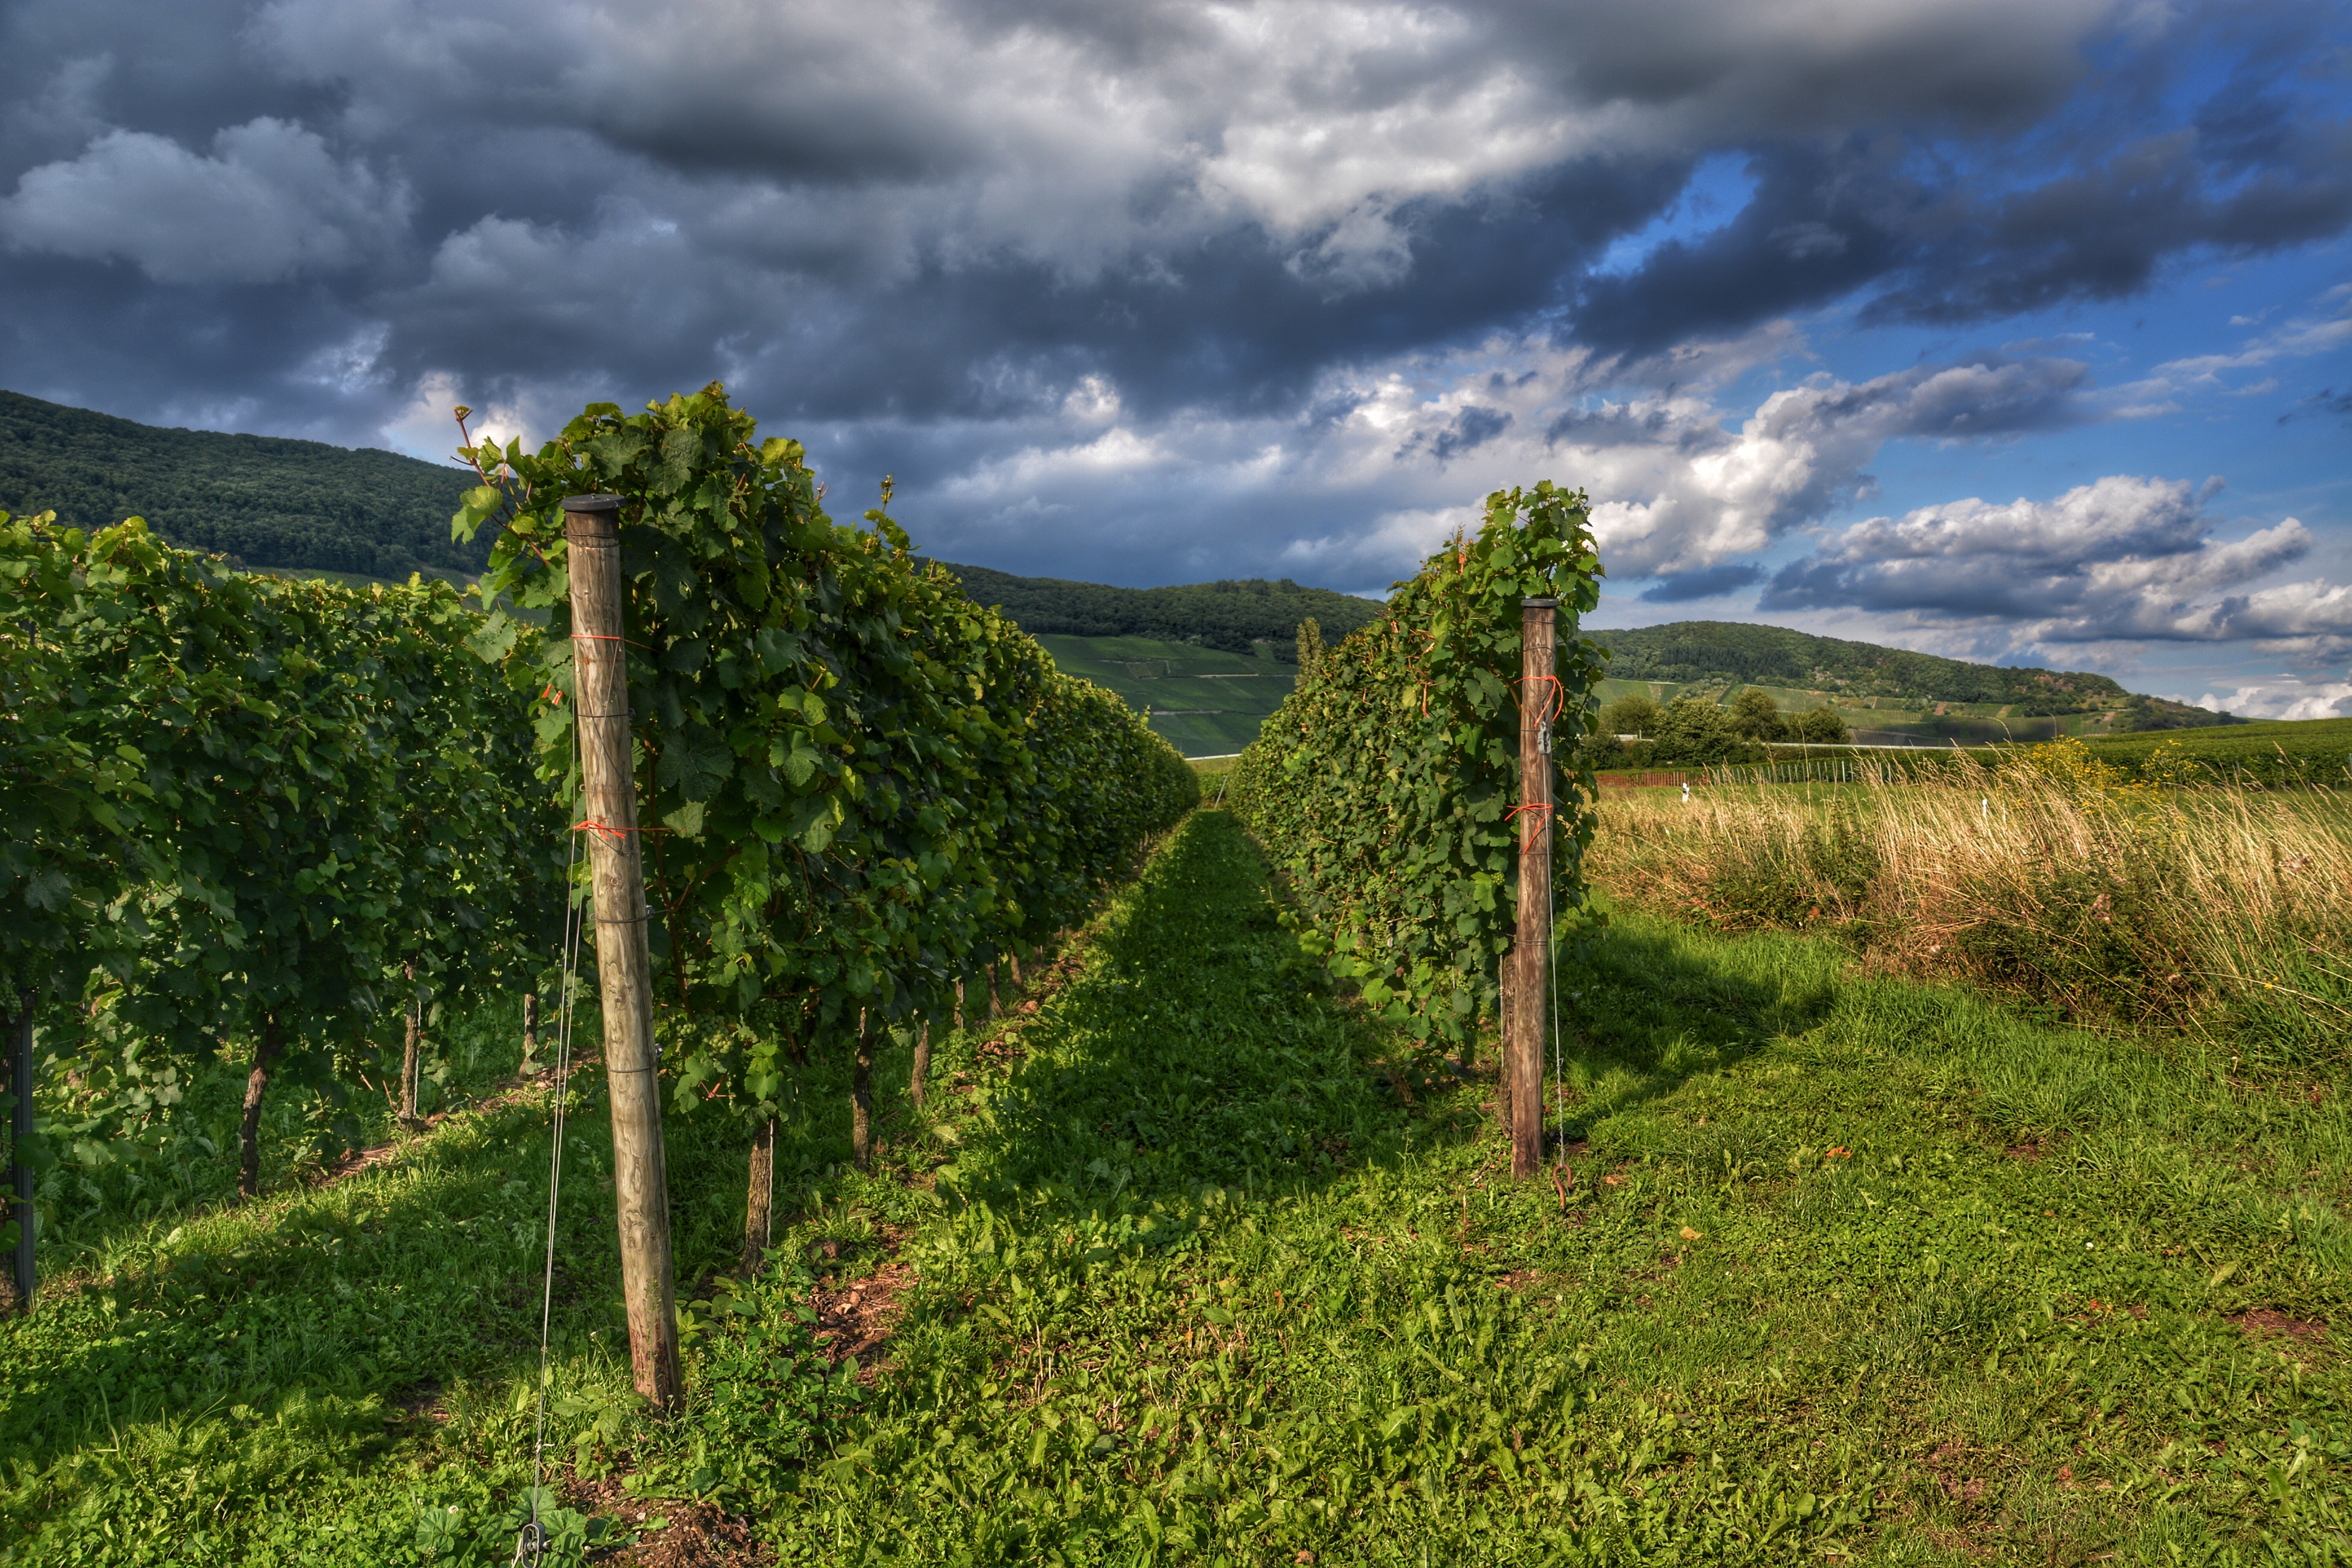
landscape, tree, nature, forest, grass, mountain, cloud, plant, sky, vineyard, wine, field, meadow, prairie, hill, flower, green, pasture, soil, agriculture, terrain, ridge, vines, grassland, vegetation, shrub, plantation, plateau, habitat, ecosystem, winegrowing, rural area, biome, natural environment, woody plant, mountainous landforms